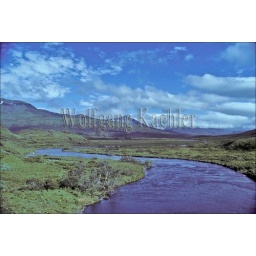
Usa, alaska, kodiak island view of dog salmon creek near frazier lake